Kabilar Kundru

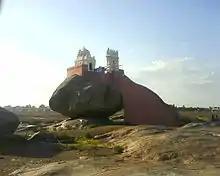
Kabilar rock

Kabilar Kundru (or Kabilar rock) is a hill rock in the middle of the Ponnaiyar River near Tirukoilur in Viluppuram district, Tamil Nadu, India. It is known for Tamil poet Kapilar did Vadakirrutal (fast unto death) here, after his friend Vēl Pāri was killed in a battle. It is one of the protected monuments in Tamil Nadu by the Archaeological Survey of India.